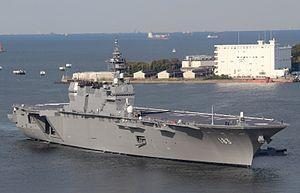
La classe Izumo sont des destroyers porte-hélicoptères de la force maritime d'autodéfense japonaise.